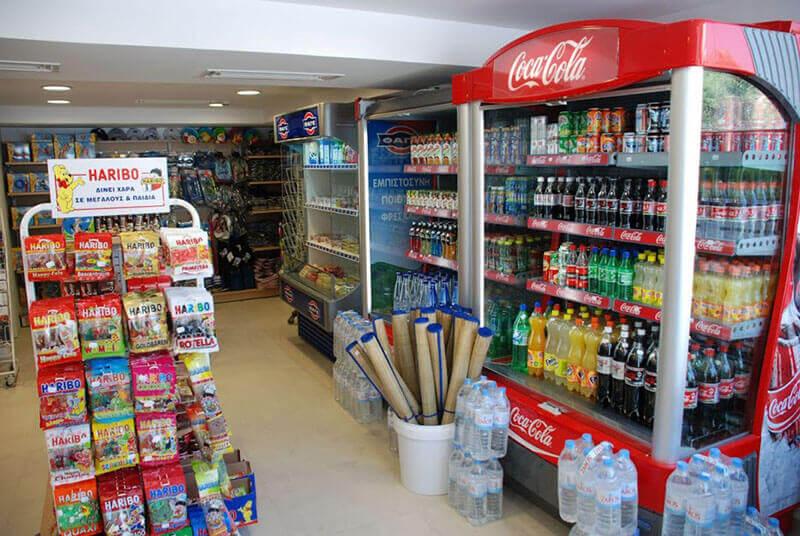
ở trong cửa hàng có sự xuất hiện của nhiều loại hàng hoá